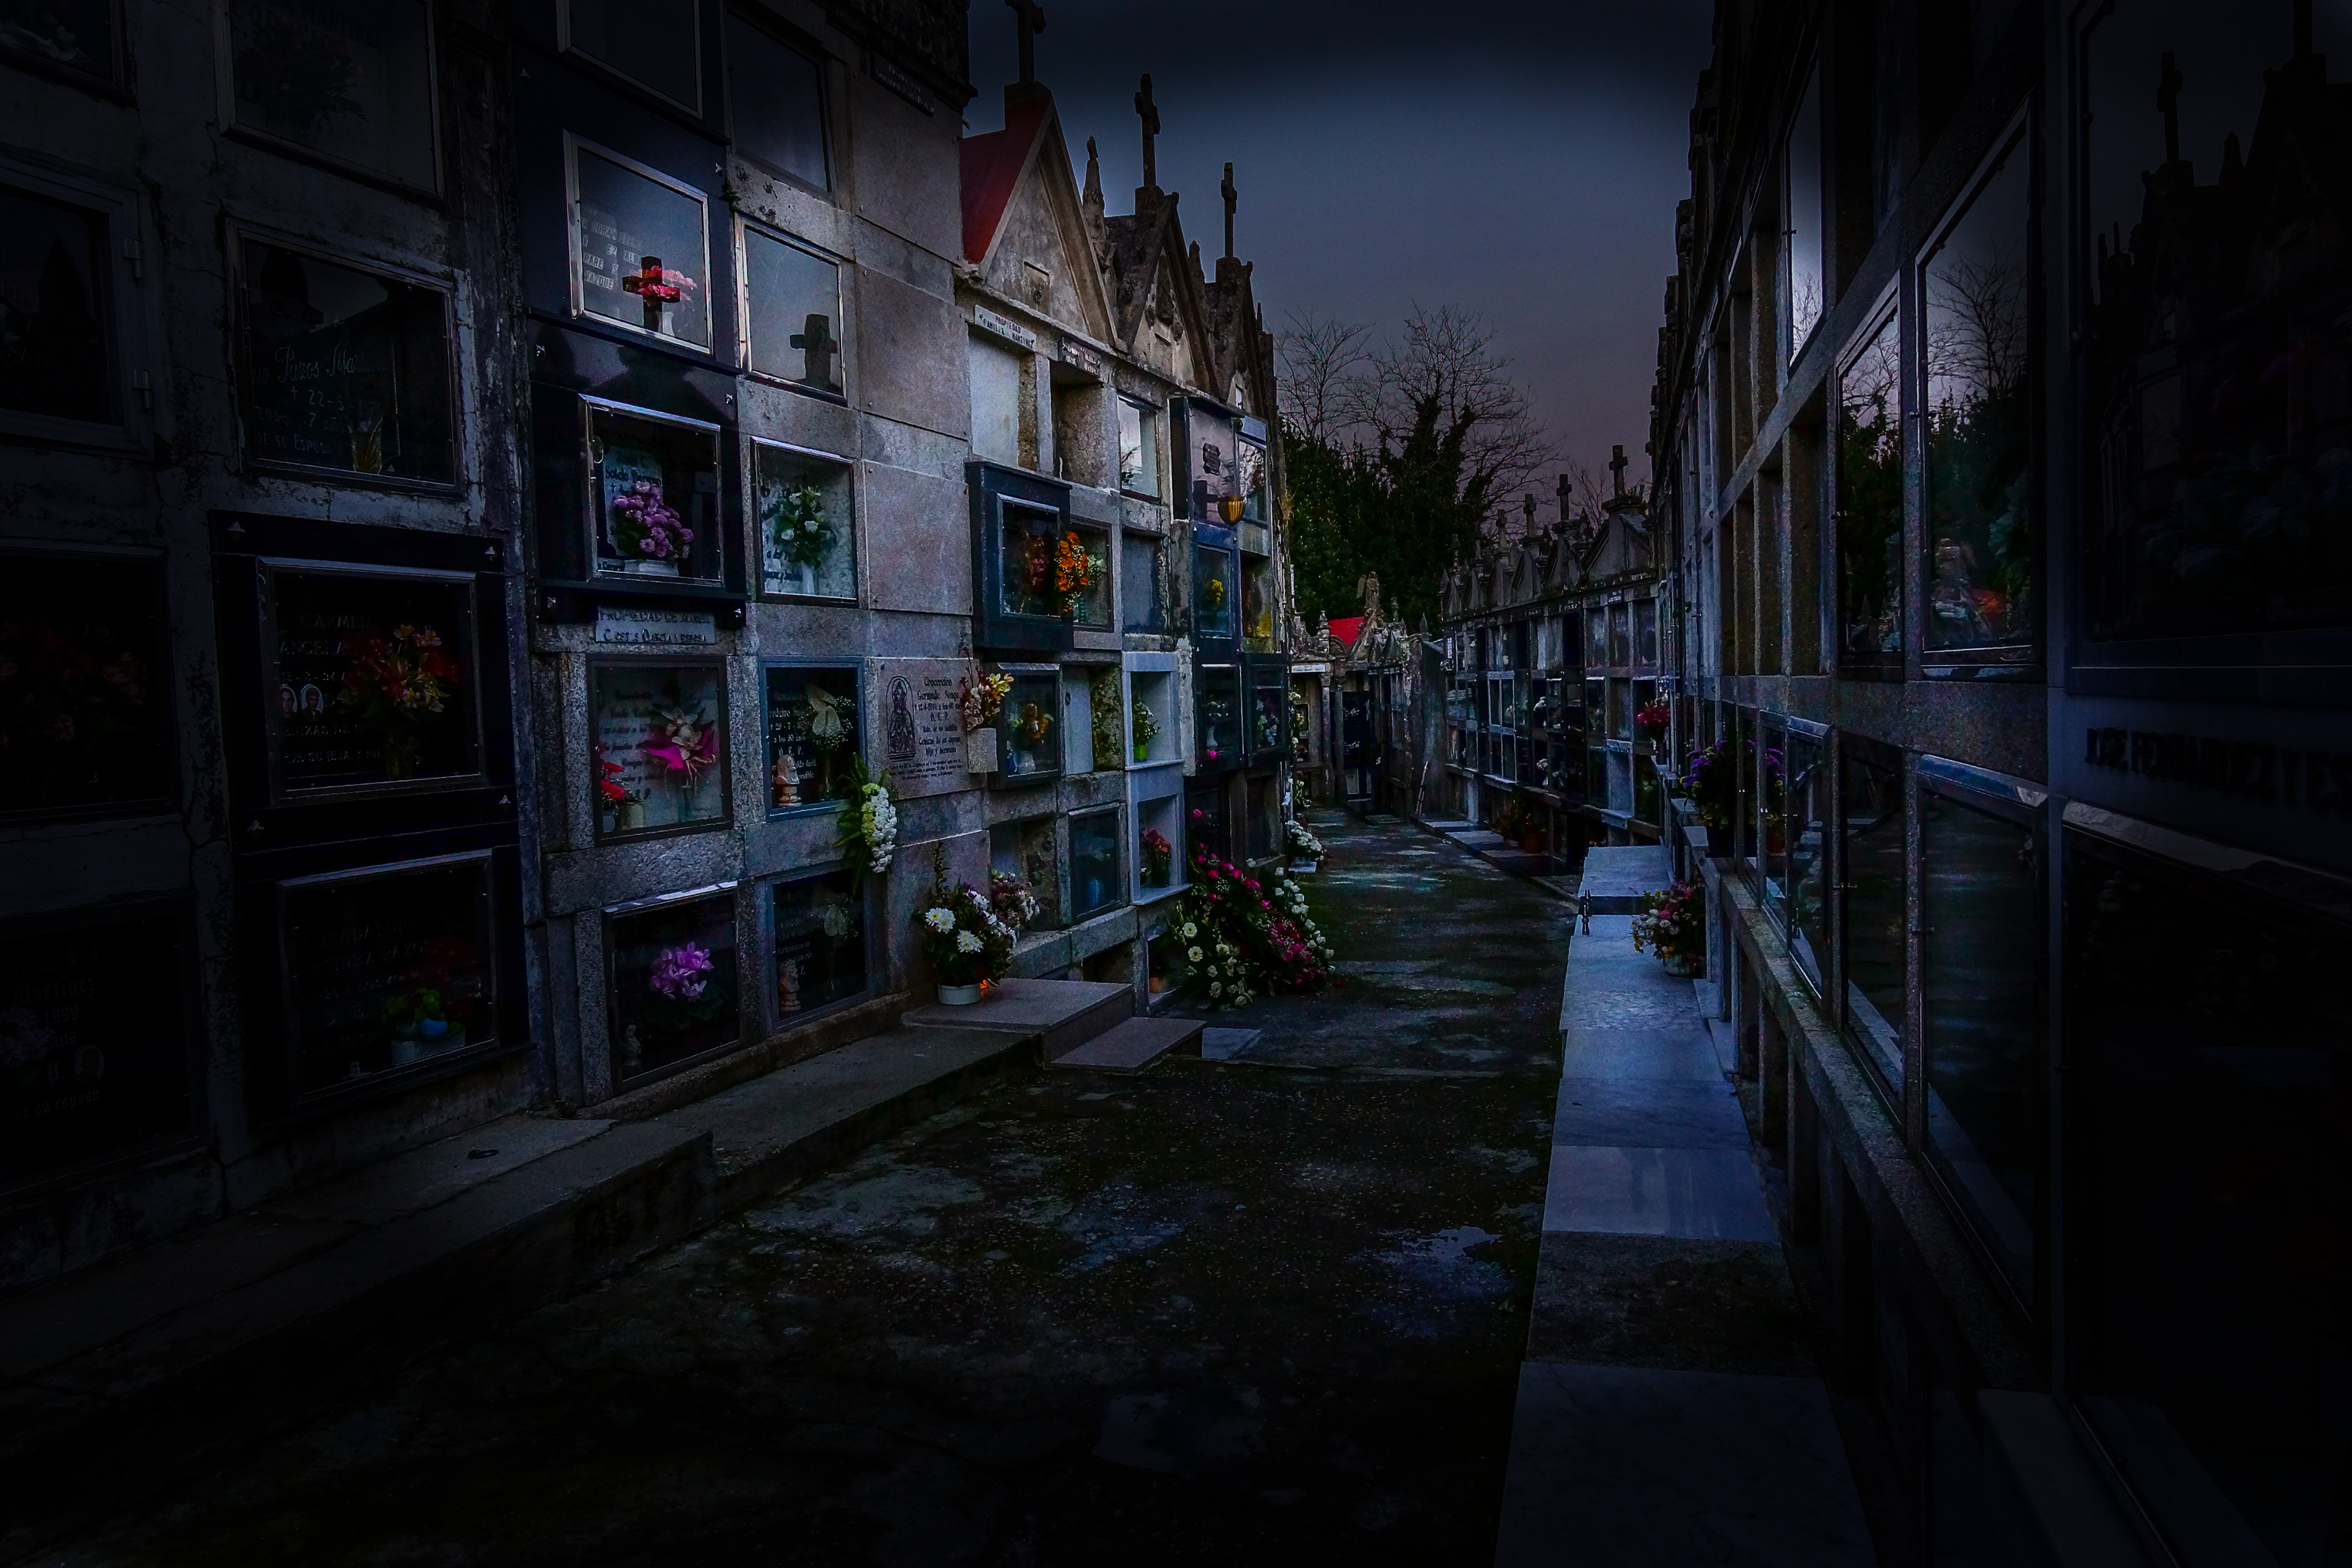
landscape, light, road, street, night, alley, photo, cityscape, evening, darkness, cemetery, spain, infrastructure, espaa, galicia, pontevedra, paisajes, cementerio, graves, a77, g, screenshot, ggl1, gaby1, xovesphoto, sonya77, sony16105mm, gabrielcorua, xelodegalicia, gabycorua, tumbas, moaa, urban area